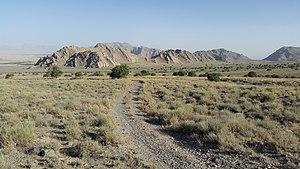
Le district de Mastung est une subdivision administrative du centre de la province du Baloutchistan au Pakistan. Il est créé en juillet 1991 en divisant le district de Kalat, autour de son chef-lieu Mastung, qui est situé à moins de 50 kilomètres au sud de la capitale provinciale Quetta.